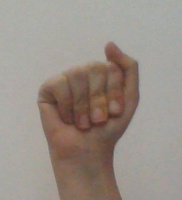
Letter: saad